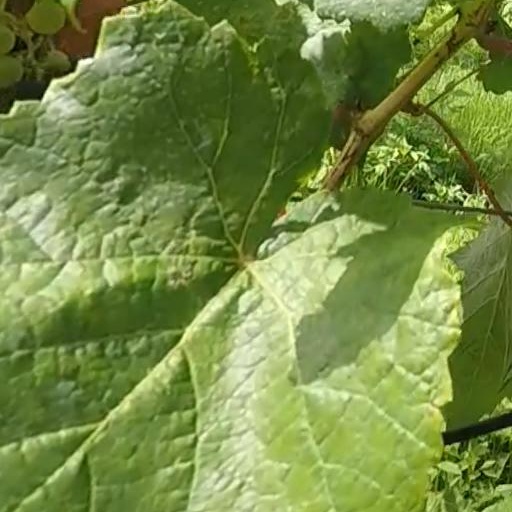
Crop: grape